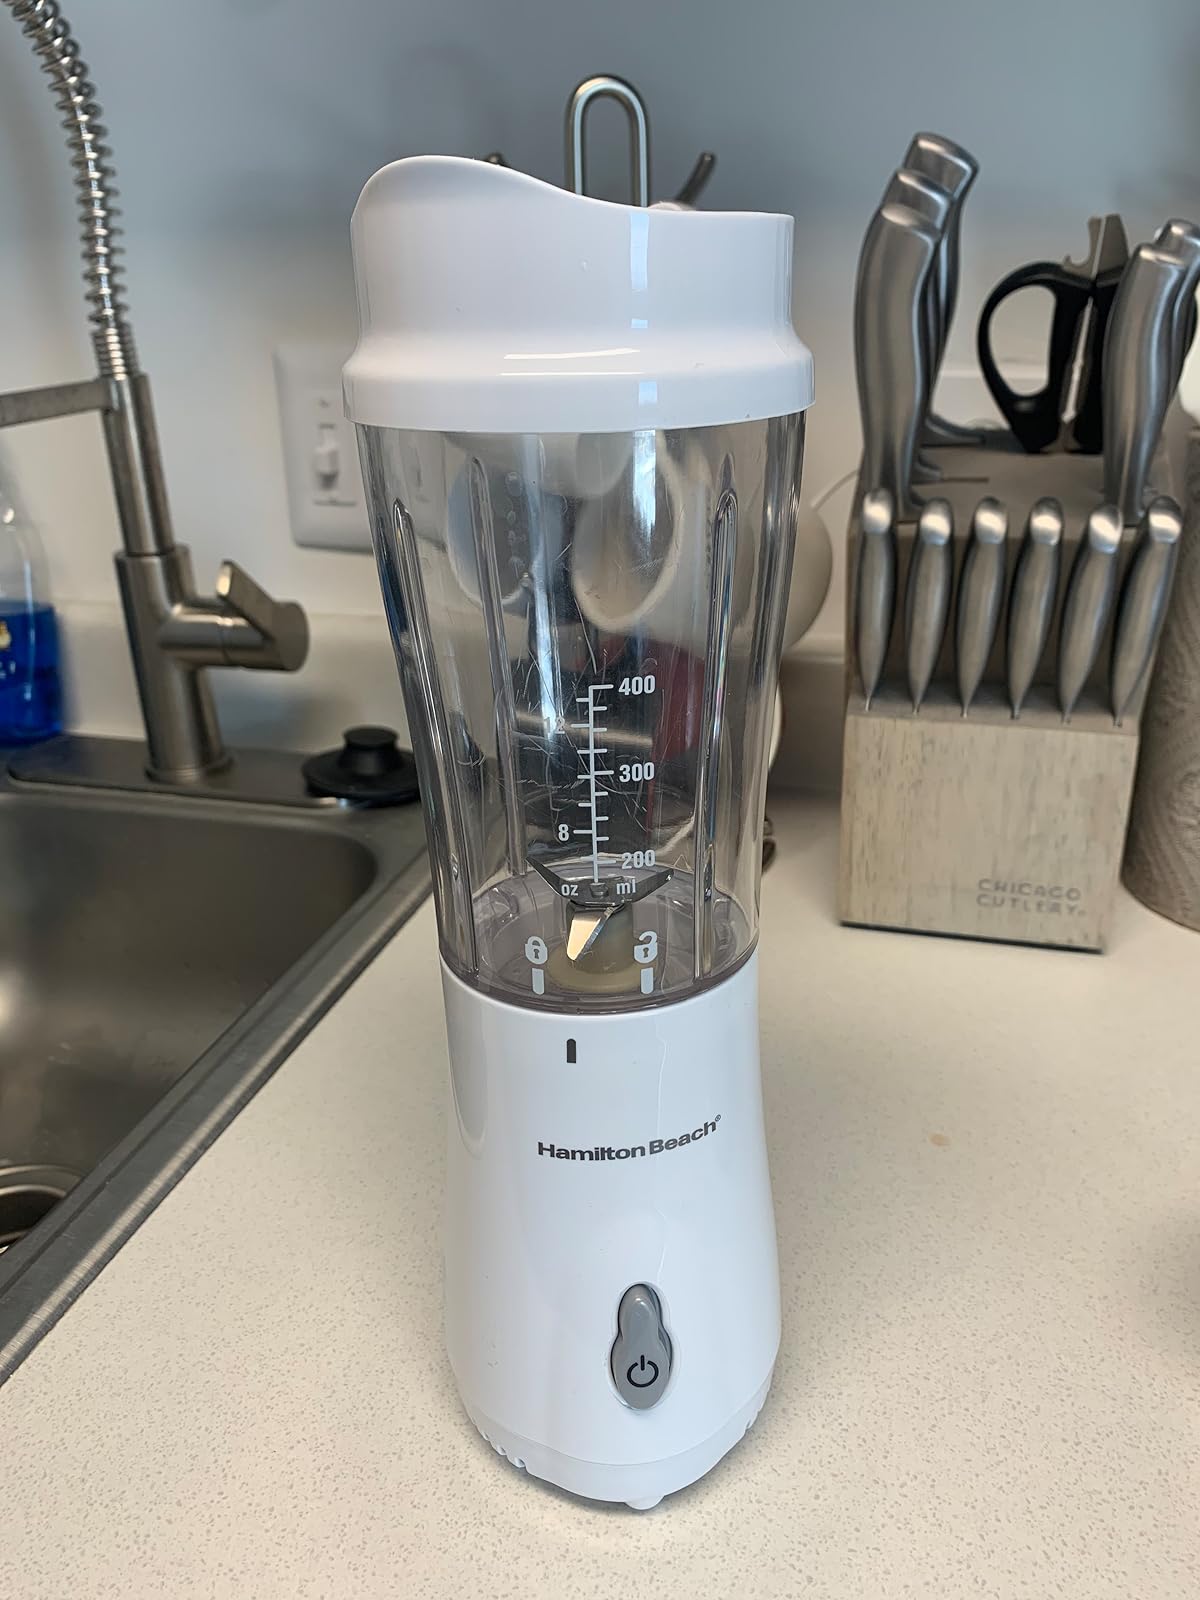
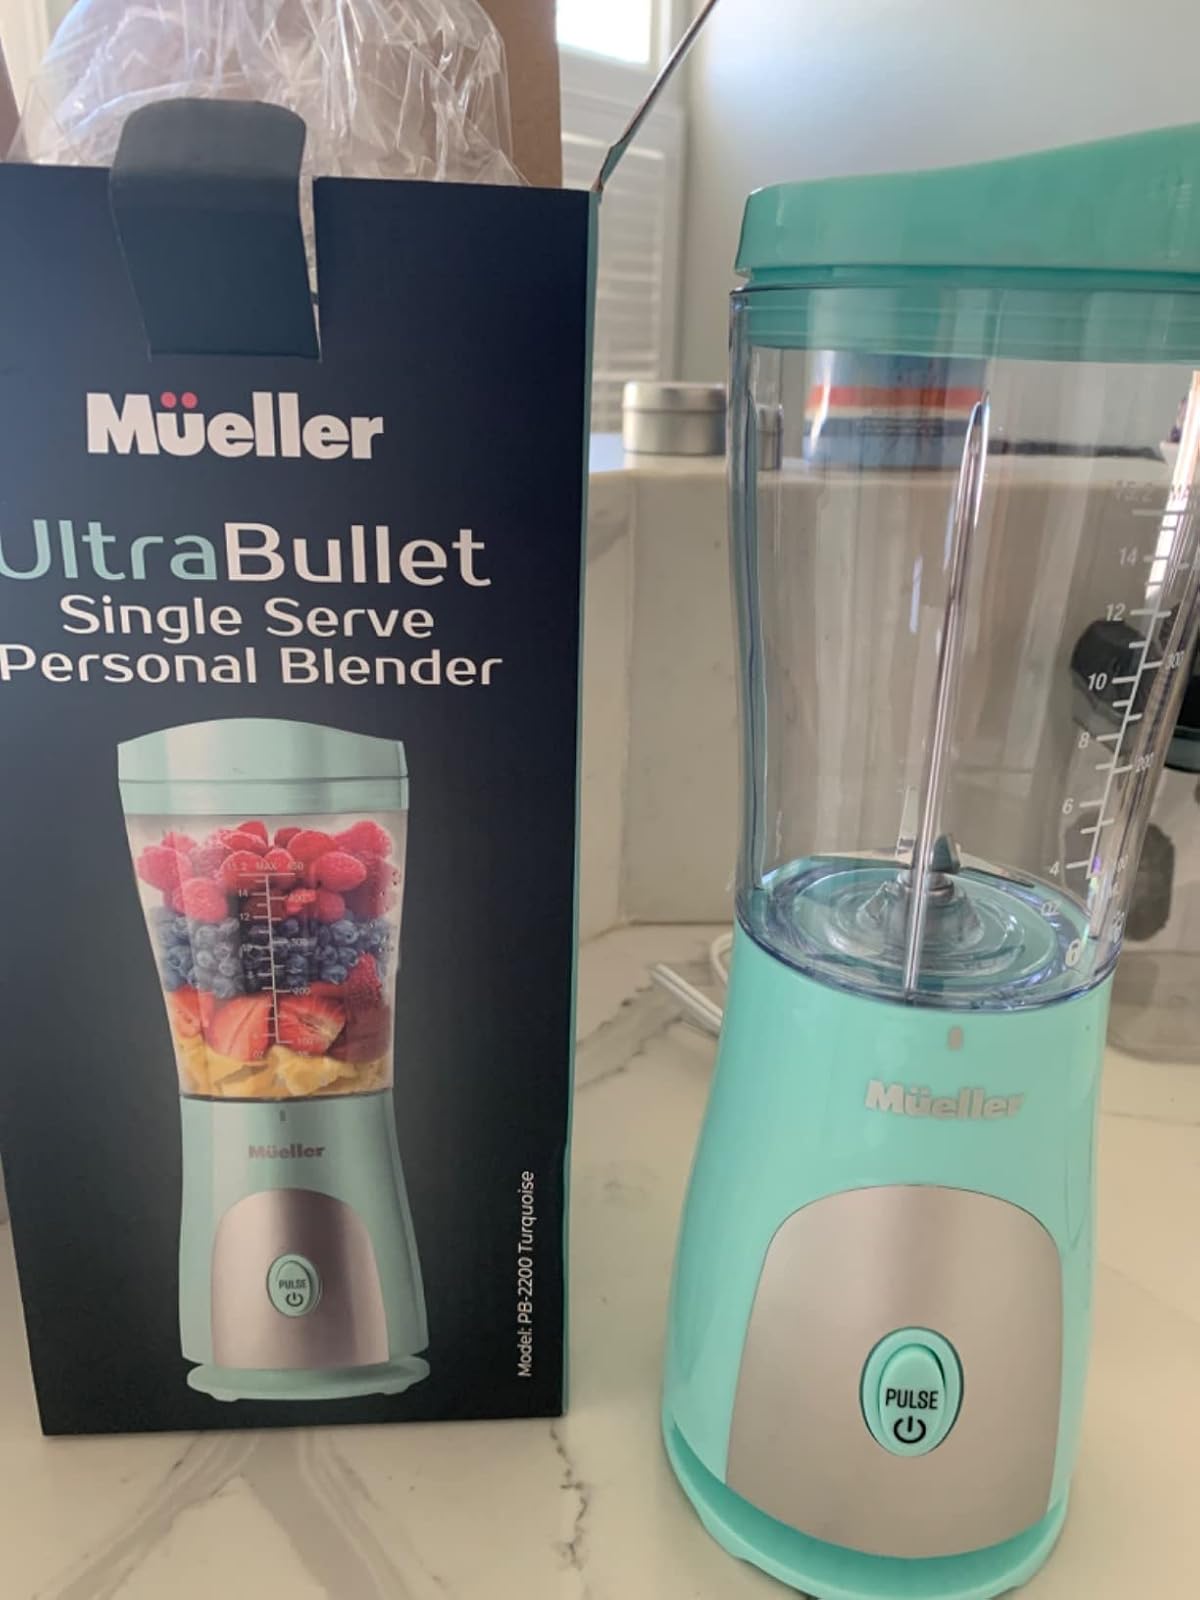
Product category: items_blender
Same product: no